Electoral reform in India

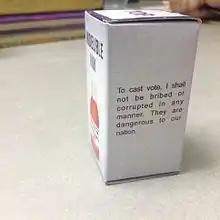
Pledge in the Indelible Ink Bottle Package - "To cast vote, I shall not be bribed or corrupted in any manner. They are dangerous to our nation."

A number of measures have been suggested to improvise and strengthen the existing electoral practices in India.